Letters to Sofija

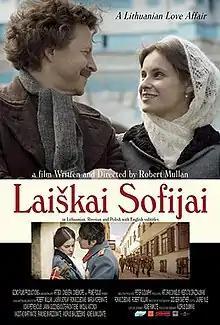
Film poster

Letters to Sofija is a 2013 Lithuanian biographical film about the life of Mikalojus Konstantinas Čiurlionis.